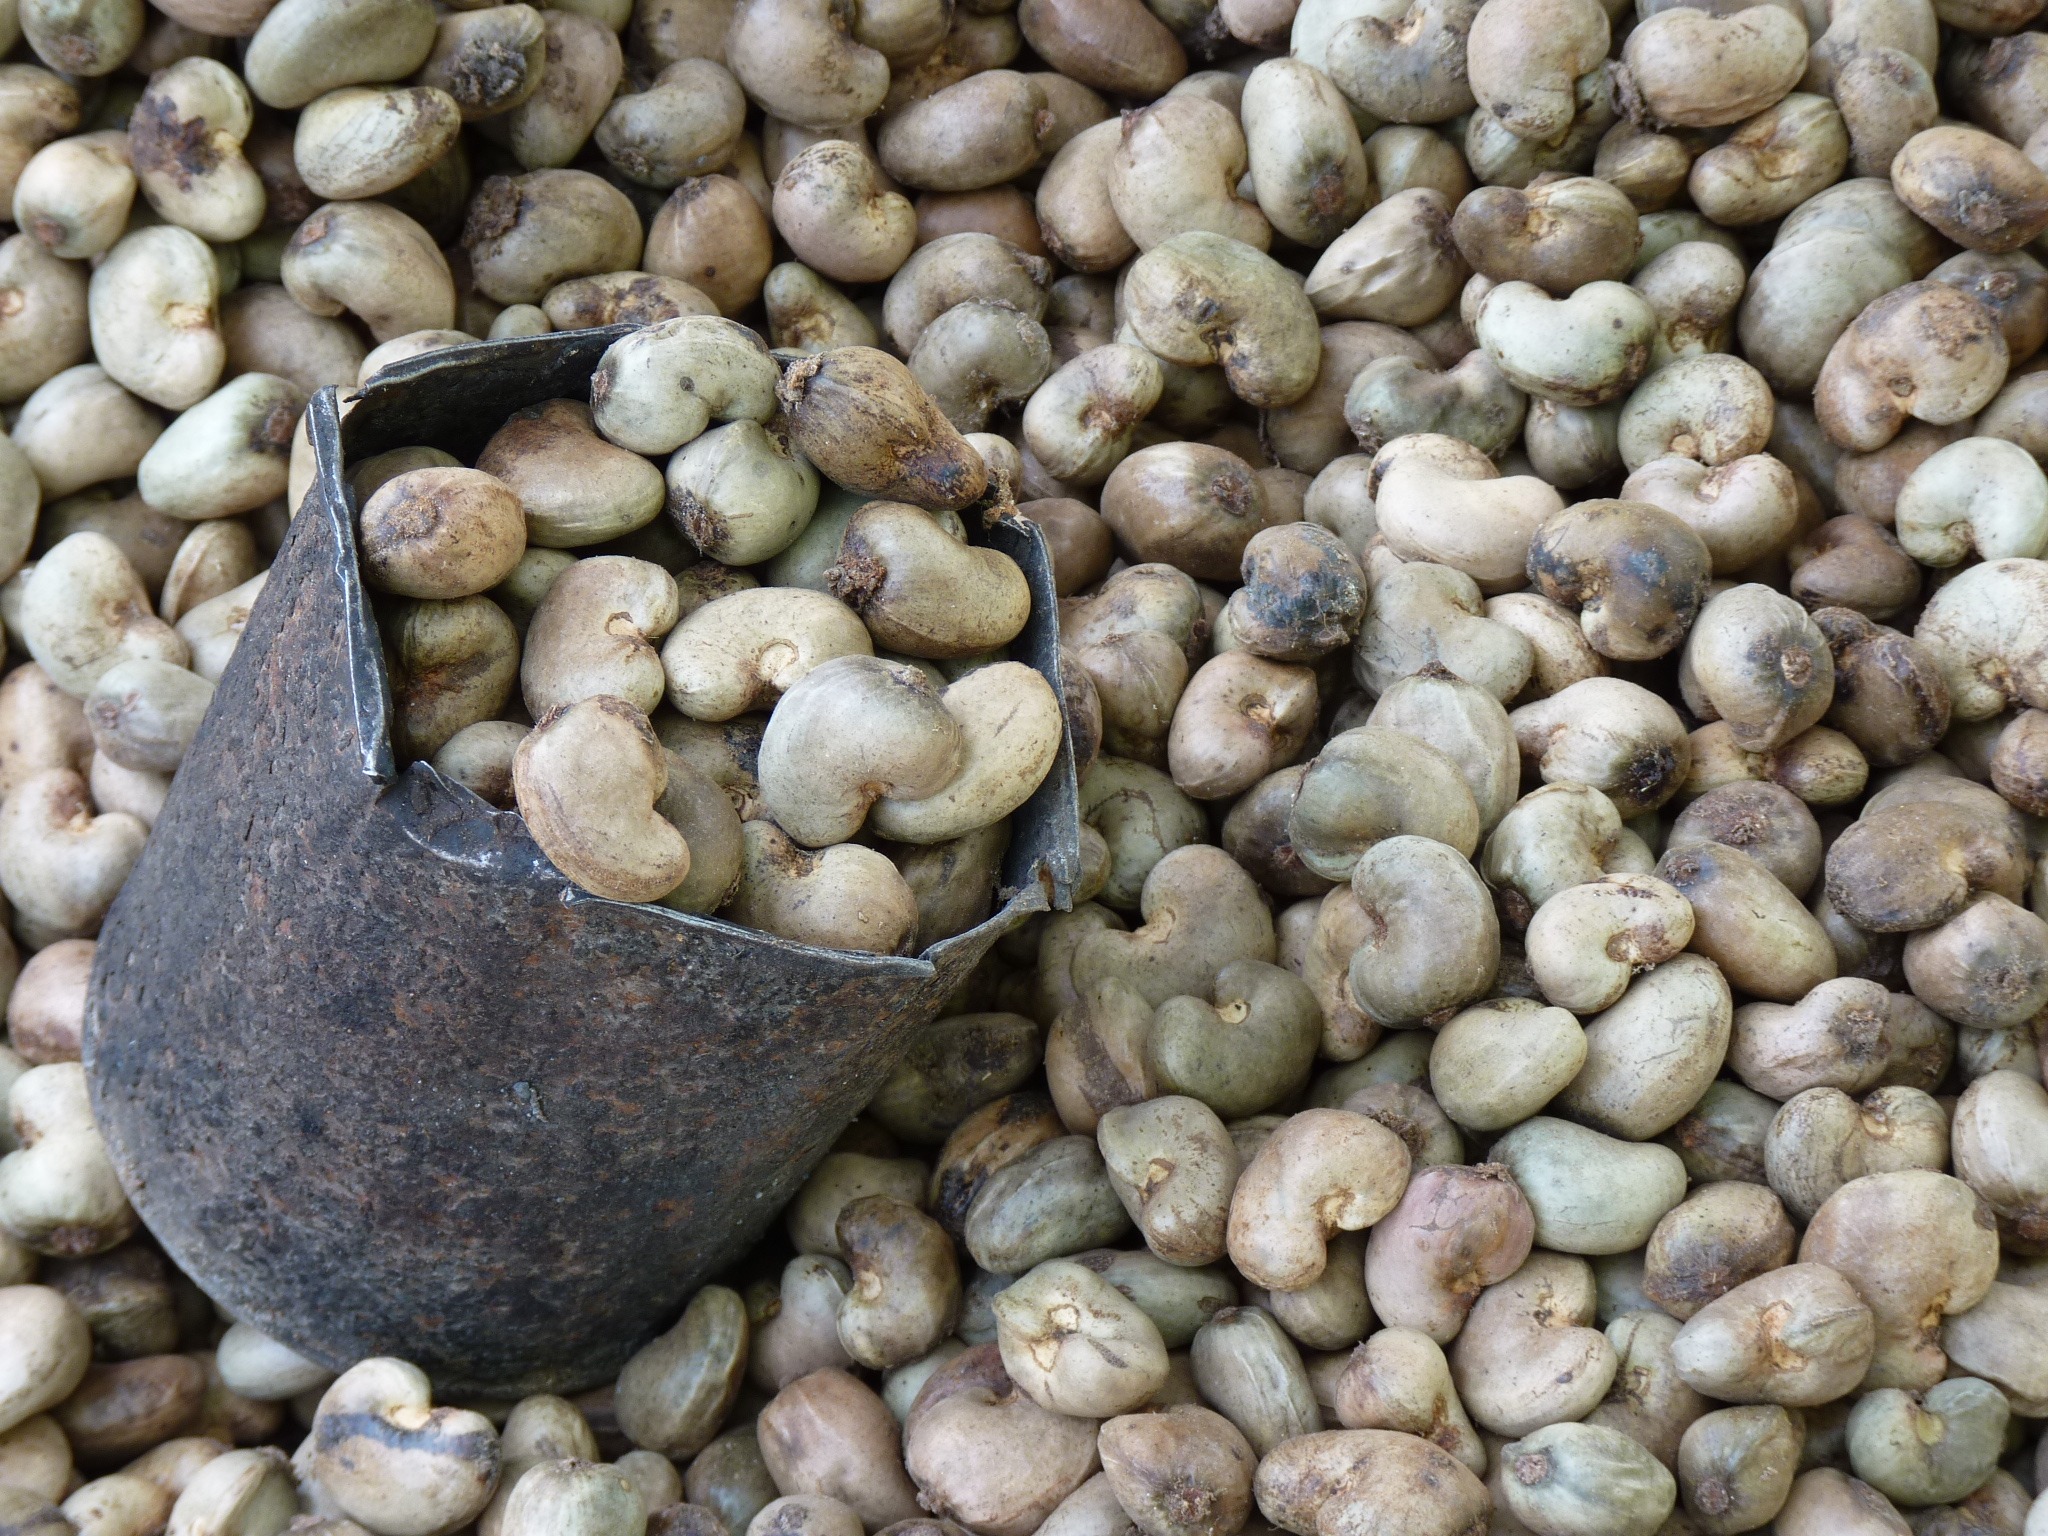
plant, roast, food, produce, vegetable, crop, pebble, nut, cashew, flowering plant, cashew nut, grass family, land plant